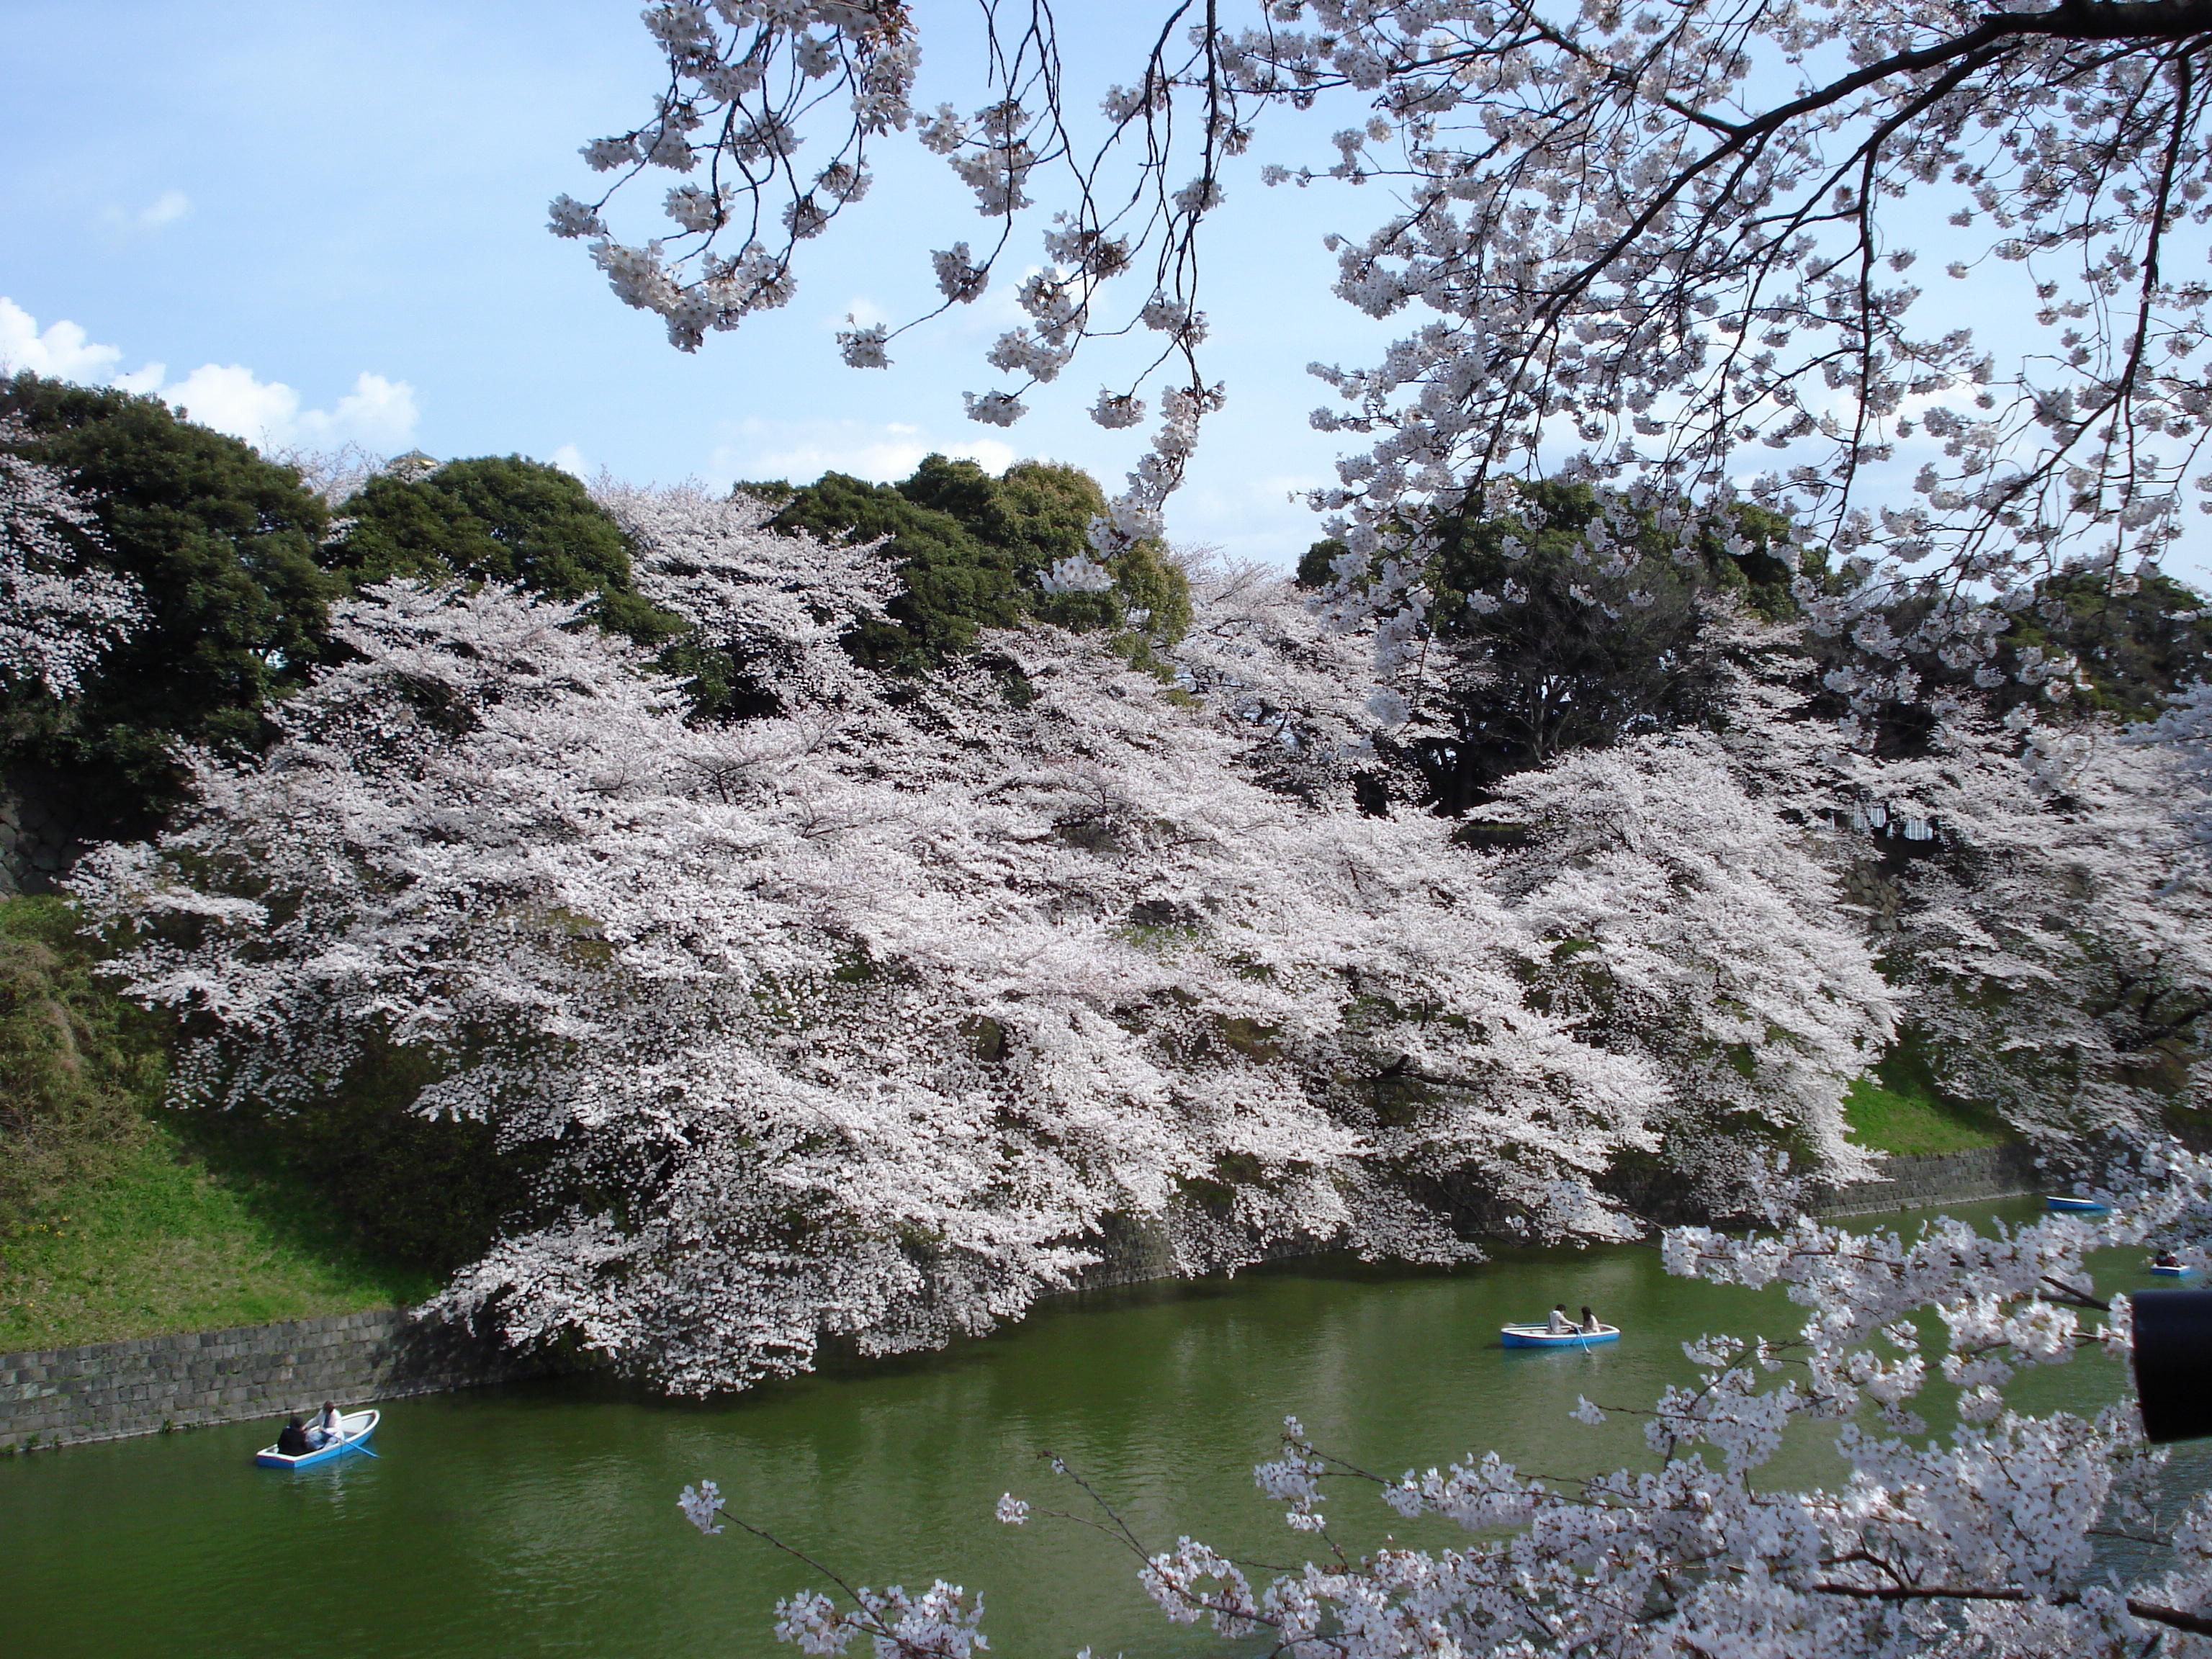
tree, nature, branch, blossom, plant, flower, river, pond, stream, spring, botany, blooming, japan, flora, season, cherry blossom, trees, sakura, cherry blossoms, chidorigafuchi, edo castle